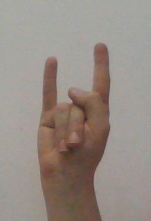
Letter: la